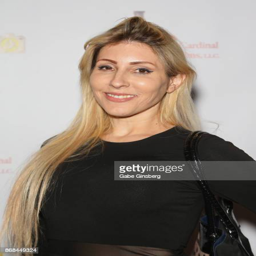
person attends the premiere at theatres